Beaches in estuaries and bays

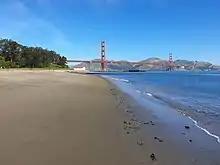
A BEB adjacent to Crissy Field, San Francisco, facing the Golden Gate Bridge and Marin Headlands.

Beaches in estuaries and bays (BEBs) refer to beaches that exist inside estuaries or bays and therefore are partially or fully sheltered from ocean wind waves, which are a typical source of energy to build beaches. Beaches located inside harbours and lagoons are also considered BEBs. BEBs can be unvegetated or partially unvegetated and can be made of sand, gravel or shells. As a consequence of the sheltering, the importance of other sources of wave energy, including locally generated wind waves and infragravity waves, may be more important for BEBs than for those beaches on the open coast. Boat wakes, currents driven by tides, and river inflow can also be important for BEBs. When BEBs receive insufficient wave energy, they can become inactive, and stabilised by vegetation; this may occur through both natural processes and human action. BEBs exist in all latitudes from beaches located in fjords and drowned river valleys (rias) in high latitudes to beaches located in the equatorial zone like, for example, the Amazon estuarine beaches.